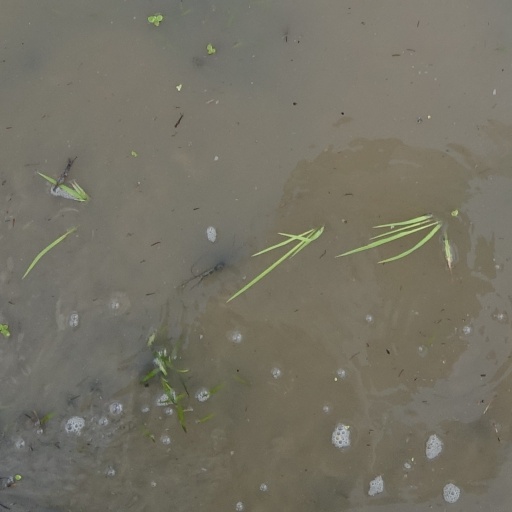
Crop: rice